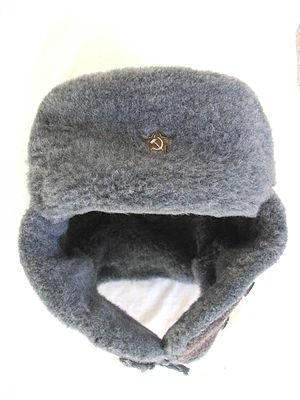
L'ouchanka est un chapeau traditionnel russe ou nordique, en fourrure, muni de parties rabattables qui peuvent couvrir les oreilles et la nuque, ou être relevées et nouées sur la coiffe. Dans le langage courant, on le désigne souvent sous le simple nom de chapka, qui signifie « bonnet ».